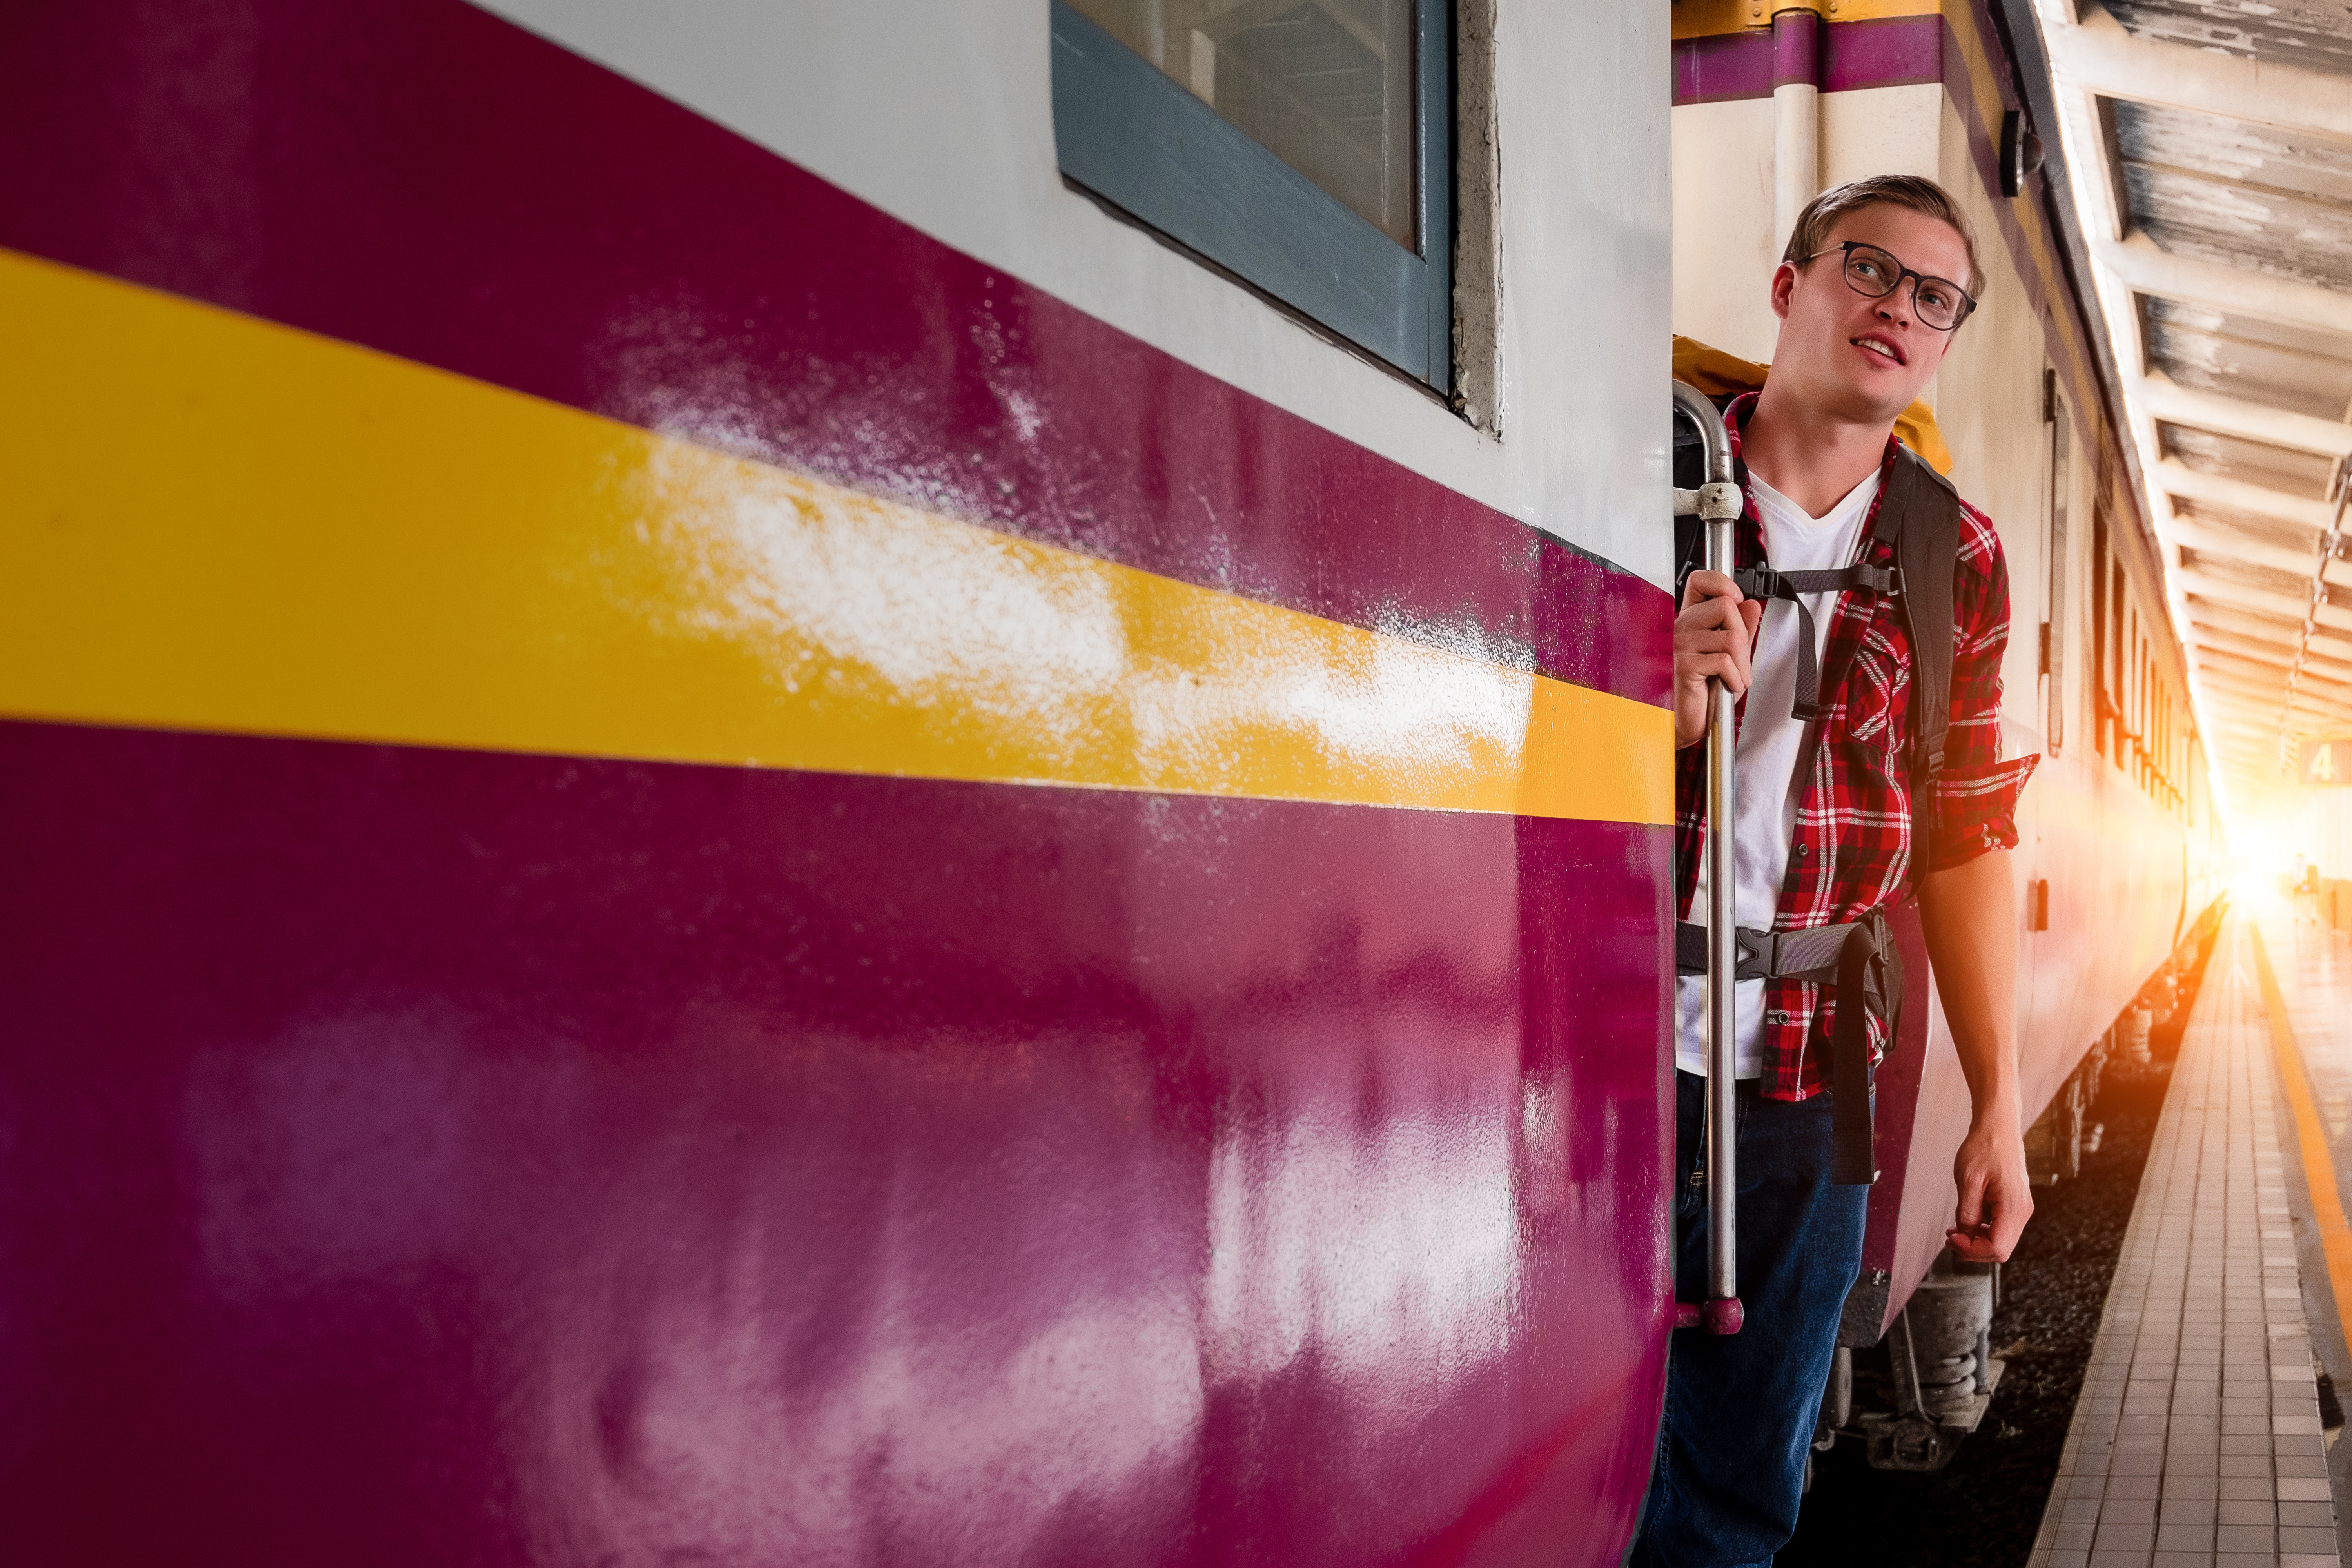
red, yellow, magenta, purple, pink, line, fun, Colorfulness, art, Tints and shades